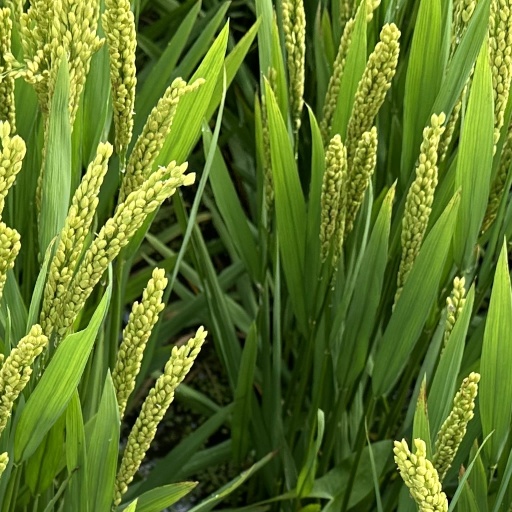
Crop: rice